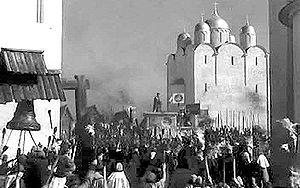
Le Pré de Béjine est un film soviétique de 1937, réalisé par Sergueï Eisenstein et célèbre pour avoir été détruit en grande partie avant son achèvement.